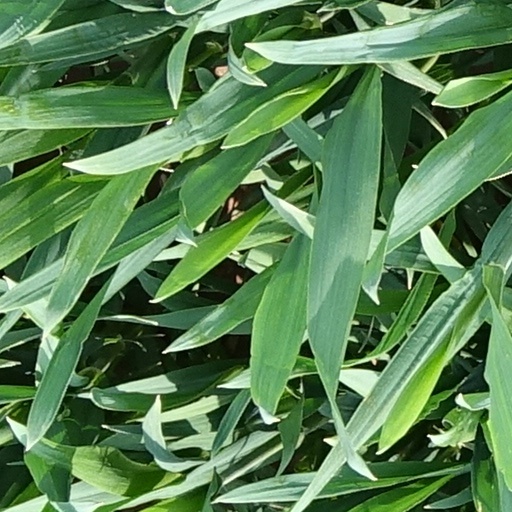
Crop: wheat